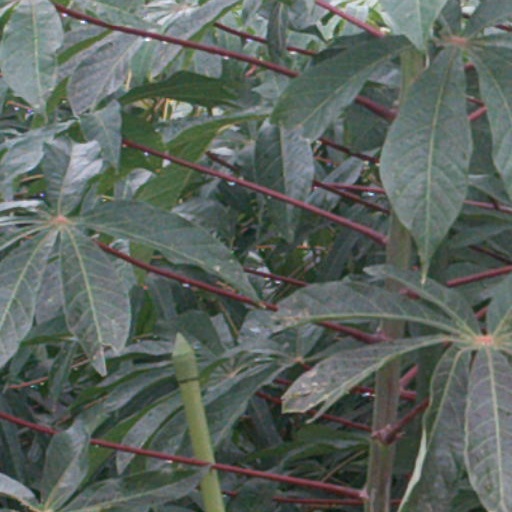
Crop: cassava